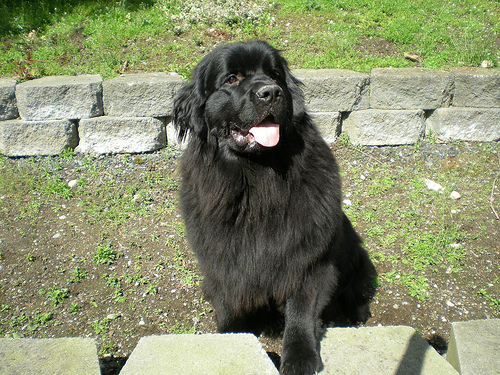
Animal: dog
Breed: newfoundland